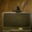
Label: television